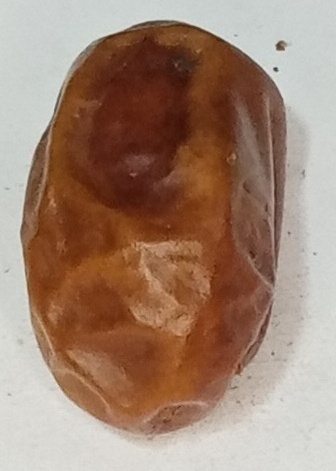
Variety: fasli-toto
Size: medium
Grade: grade-1